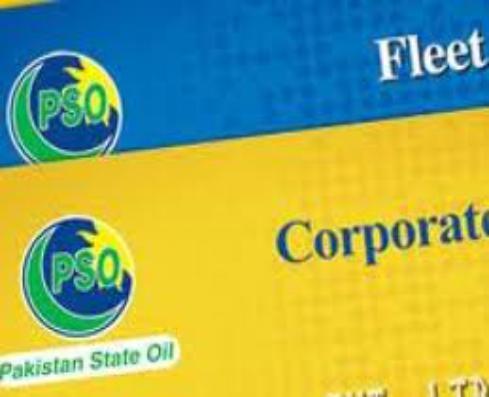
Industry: Transportation